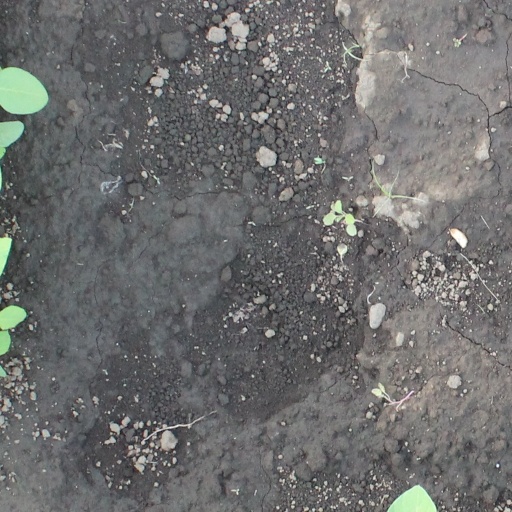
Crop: soybean